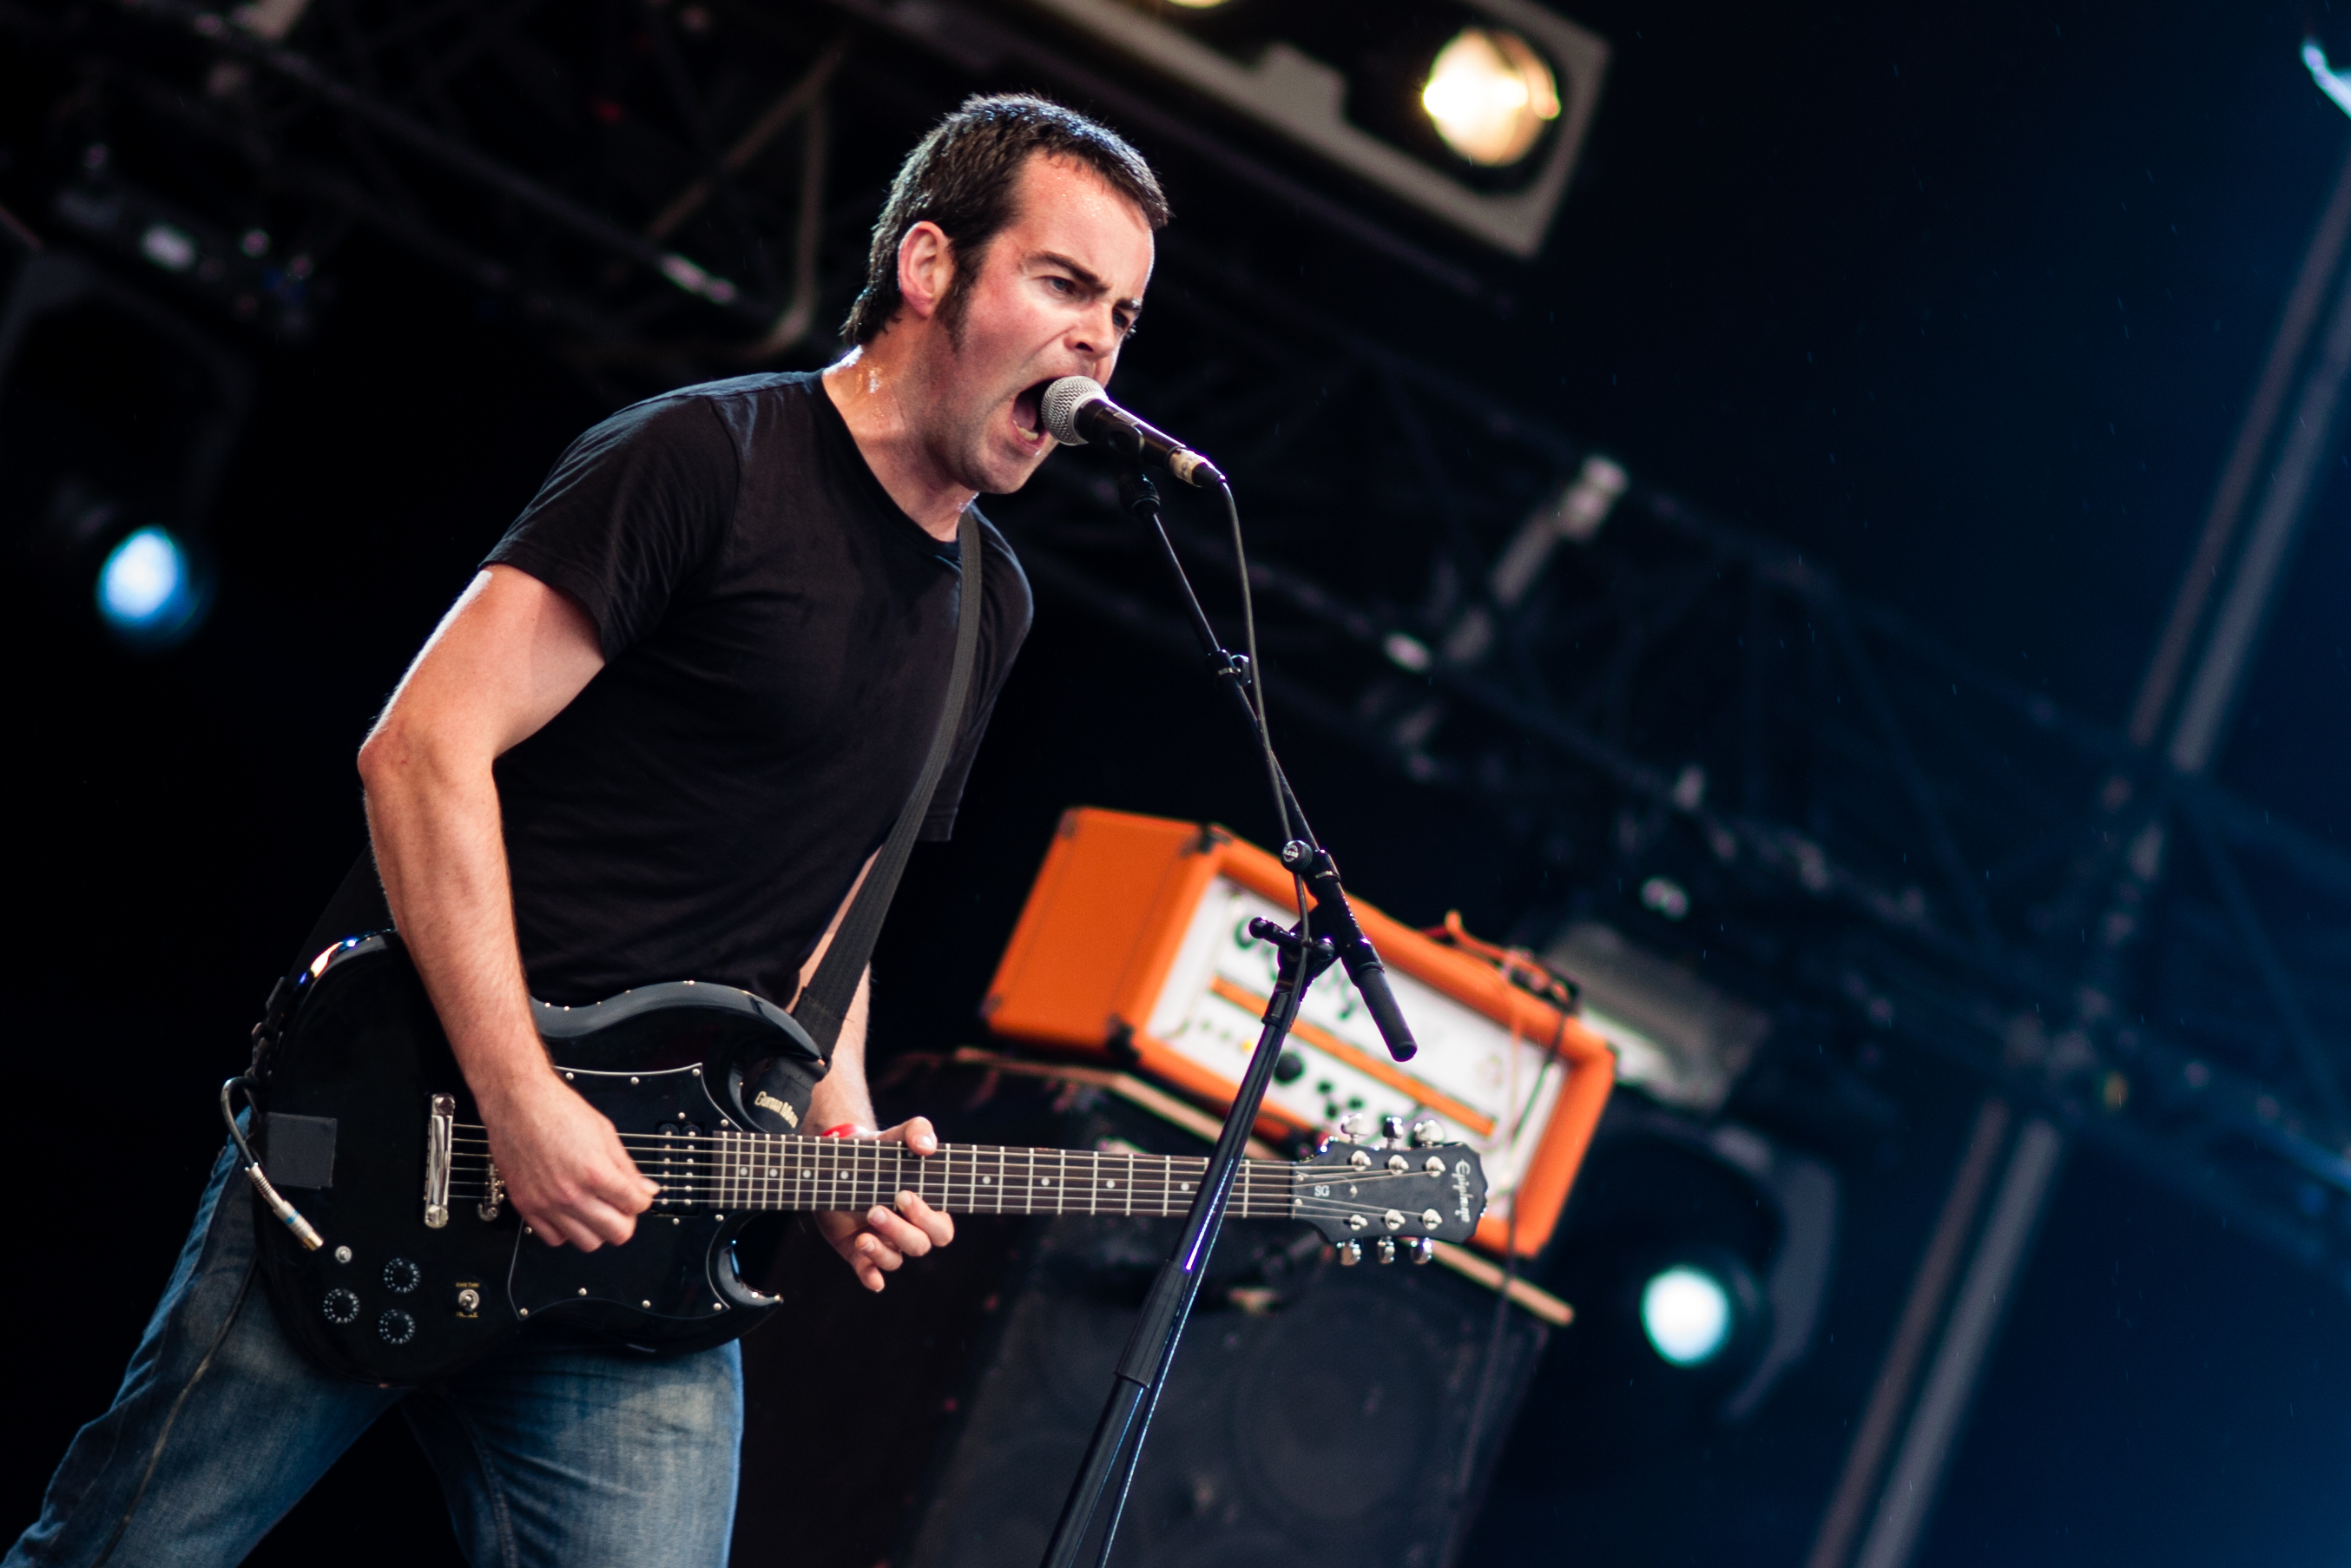
music, concert, live, canon, musician, festival, 40d, gig, stage, fete, future, left, huma, fetedelhumanite, futireoftheleft, performance, bassist, singing, event, guitarist, drums, drummer, entertainment, performing arts, singer songwriter, rock concert, musical ensemble